Ainjel Emme

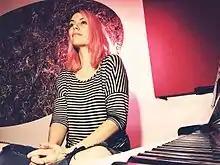
Emme in 2016

Ainjel Emme (born September 28, 1978) is an American singer-songwriter, record producer, and recording engineer. She has worked with artists such as David Bowie, Aly & AJ, Kristeen Young, Cherry Glazerr, Hazel English and .